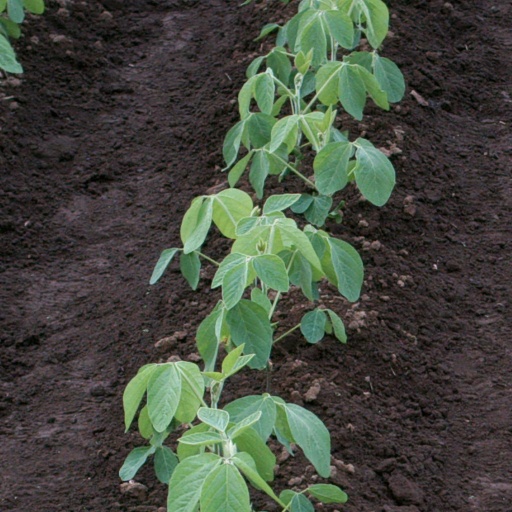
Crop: soybean